Spire Healthcare

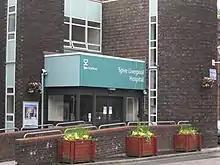
Spire Liverpool Hospital

Ian Paterson, a breast surgeon who worked at Bupa hospitals in Solihull and Sutton Coldfield, latterly run by Spire Healthcare, was convicted of 17 counts of wounding with intent to cause grievous bodily harm and three counts of unlawful wounding in respect of 10 patients. Hundreds of patients who had been treated privately at Spire clinics pursued civil action against him and against the company. According to Thompsons Solicitors, Spire had allowed him to operate well after 2012, when he had been suspended by the General Medical Council. Spire's statement was "What Mr Paterson did in our hospitals, in other private hospitals, and in the NHS absolutely should not have happened, and today justice has been done." Paterson was initially jailed for 15 years; the Court of Appeal later increased his sentence to 20 years, and £37 million was allocated for compensation.